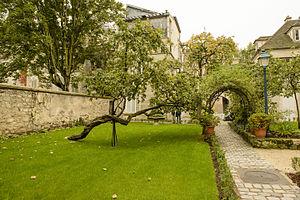
Le musée de Montmartre - Jardins Renoir est un musée d'art français situé à Paris, dans le 18ᵉ arrondissement. Inauguré en 1960, il a été réaménagé à partir de 2011 et donne lieu a plusieurs expositions temporaires annuelles.